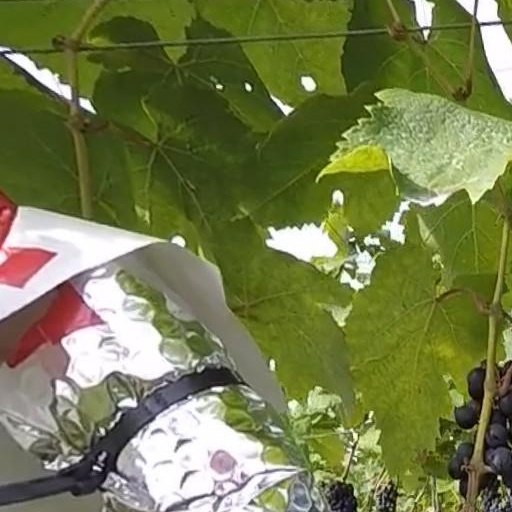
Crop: grape